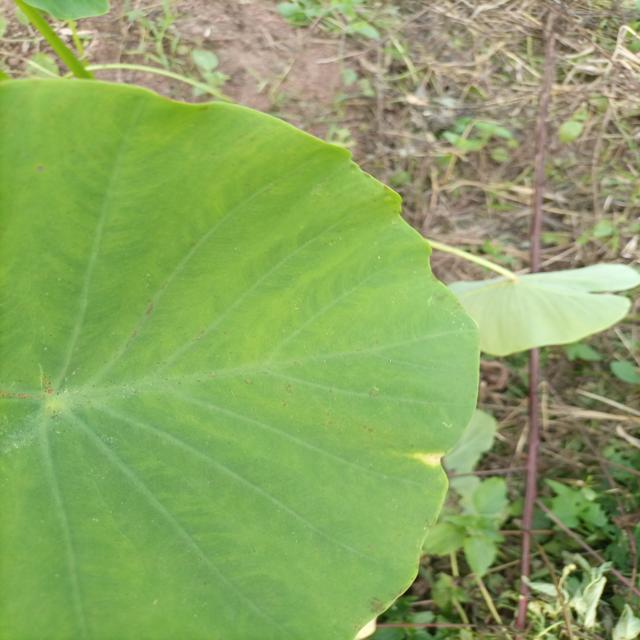
Label: Healthy